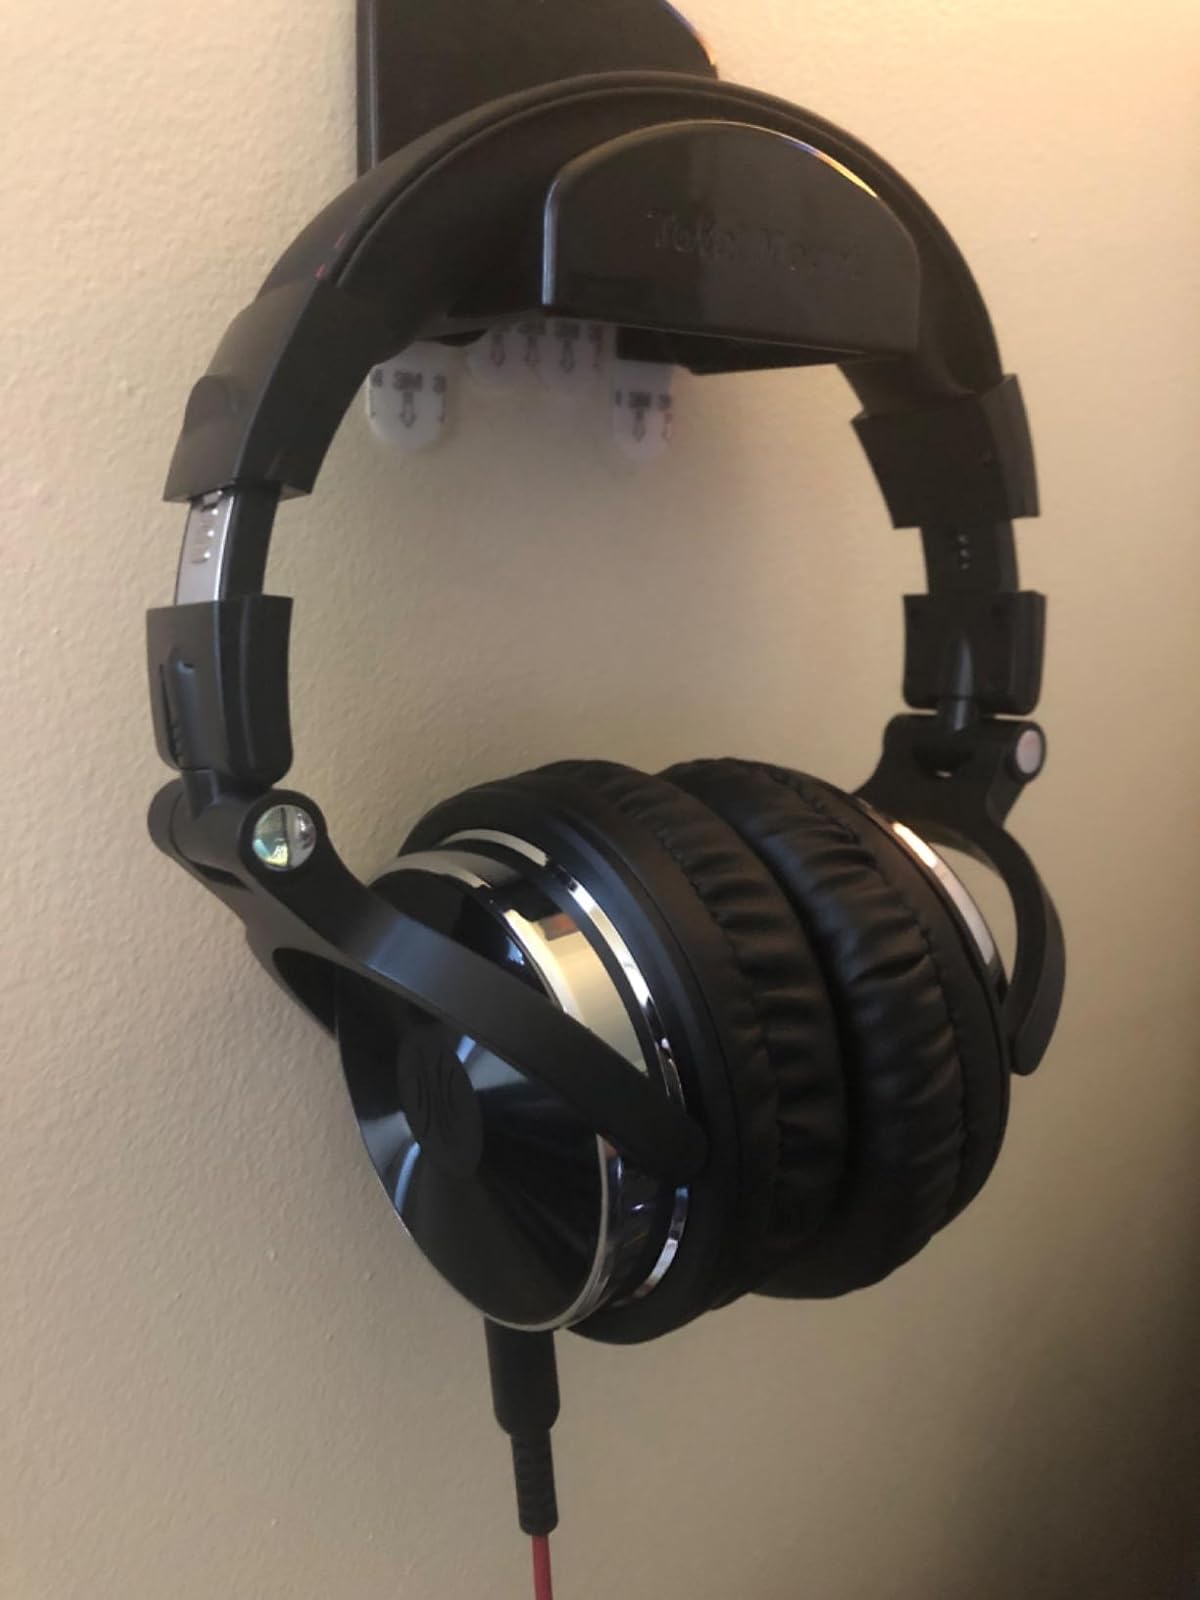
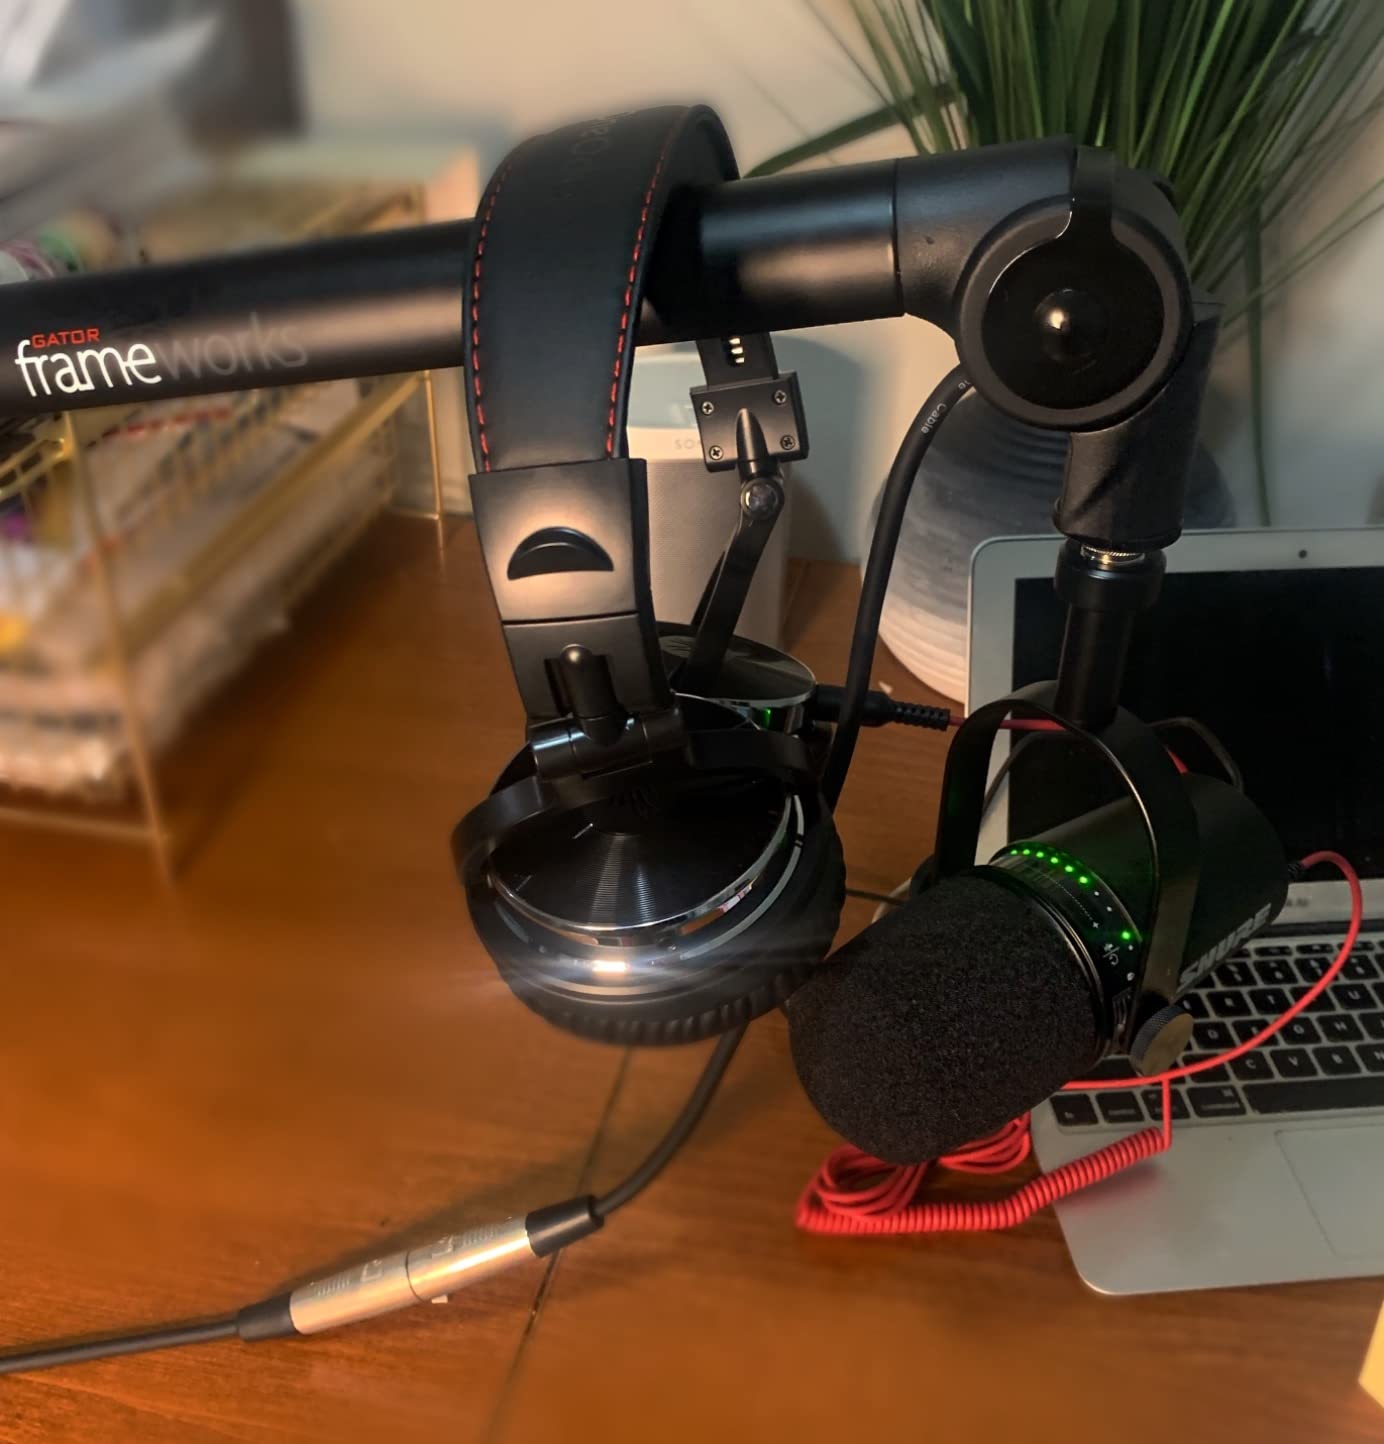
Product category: headphones
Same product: yes